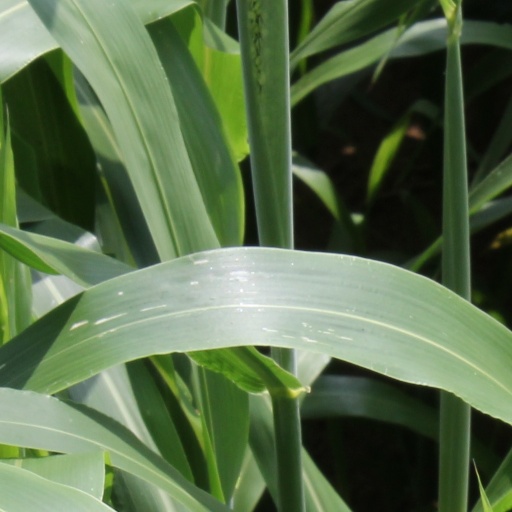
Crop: sorghum